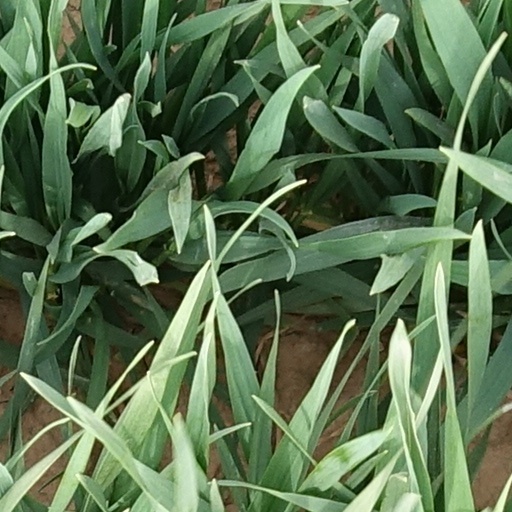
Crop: wheat